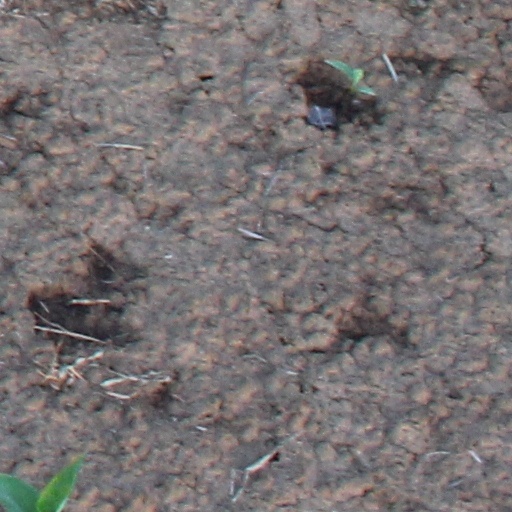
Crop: wheat